70th anniversary of the People's Republic of China

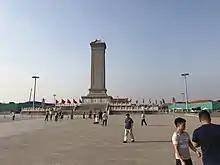
Preparations underway in Tiananmen Square for the National Day Parade

The official logo for the 70th anniversary of the founding of the People's Republic of China was officially unveiled by the State Council Information Office on 3 June 2019. Many celebrations throughout China and overseas Chinese communities were planned for the year of 2019. In early September, rehearsals took place in central Beijing for the military parade. General Cai Zhijun of the Joint General Staff said in a press briefing that it would not be targeted "at any countries or districts" but rather would be "committed to safeguarding world peace and regional stability". It was expected to be bigger than the parades commemorating the 50th and 60th anniversary of the PRC, as well as the 2015 China Victory Day Parade.